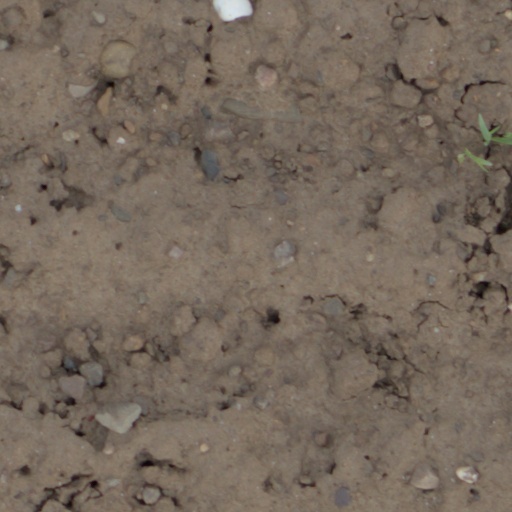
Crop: wheat